Corydoras paleatus

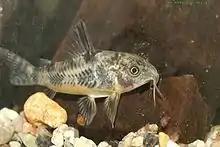
"Corydoras paleatus"

It is a very good choice for the community aquarium, as it is a hardy, good-looking, and peaceful fish. They can be successfully kept with other small, peaceful aquarium fish like livebearers, danios, and tetras. It is sometimes seen in the shops as an albino form, although this is similar to other albino corys (see the "C. aeneus" albino form). It grows to around 7.5 cm and is easily bred at home.